Sky position (RA, Dec in degrees): 188.902, 3.035
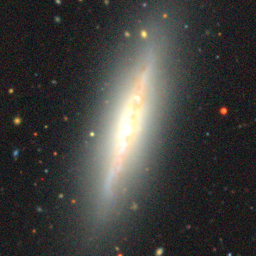
Galaxy morphology: Edge-on Galaxies without Bulge